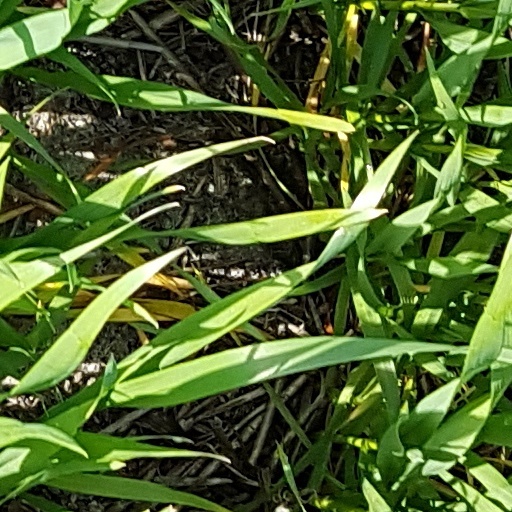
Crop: wheat